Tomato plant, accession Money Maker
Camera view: bottom (45 deg); turntable rotation: 240 degrees
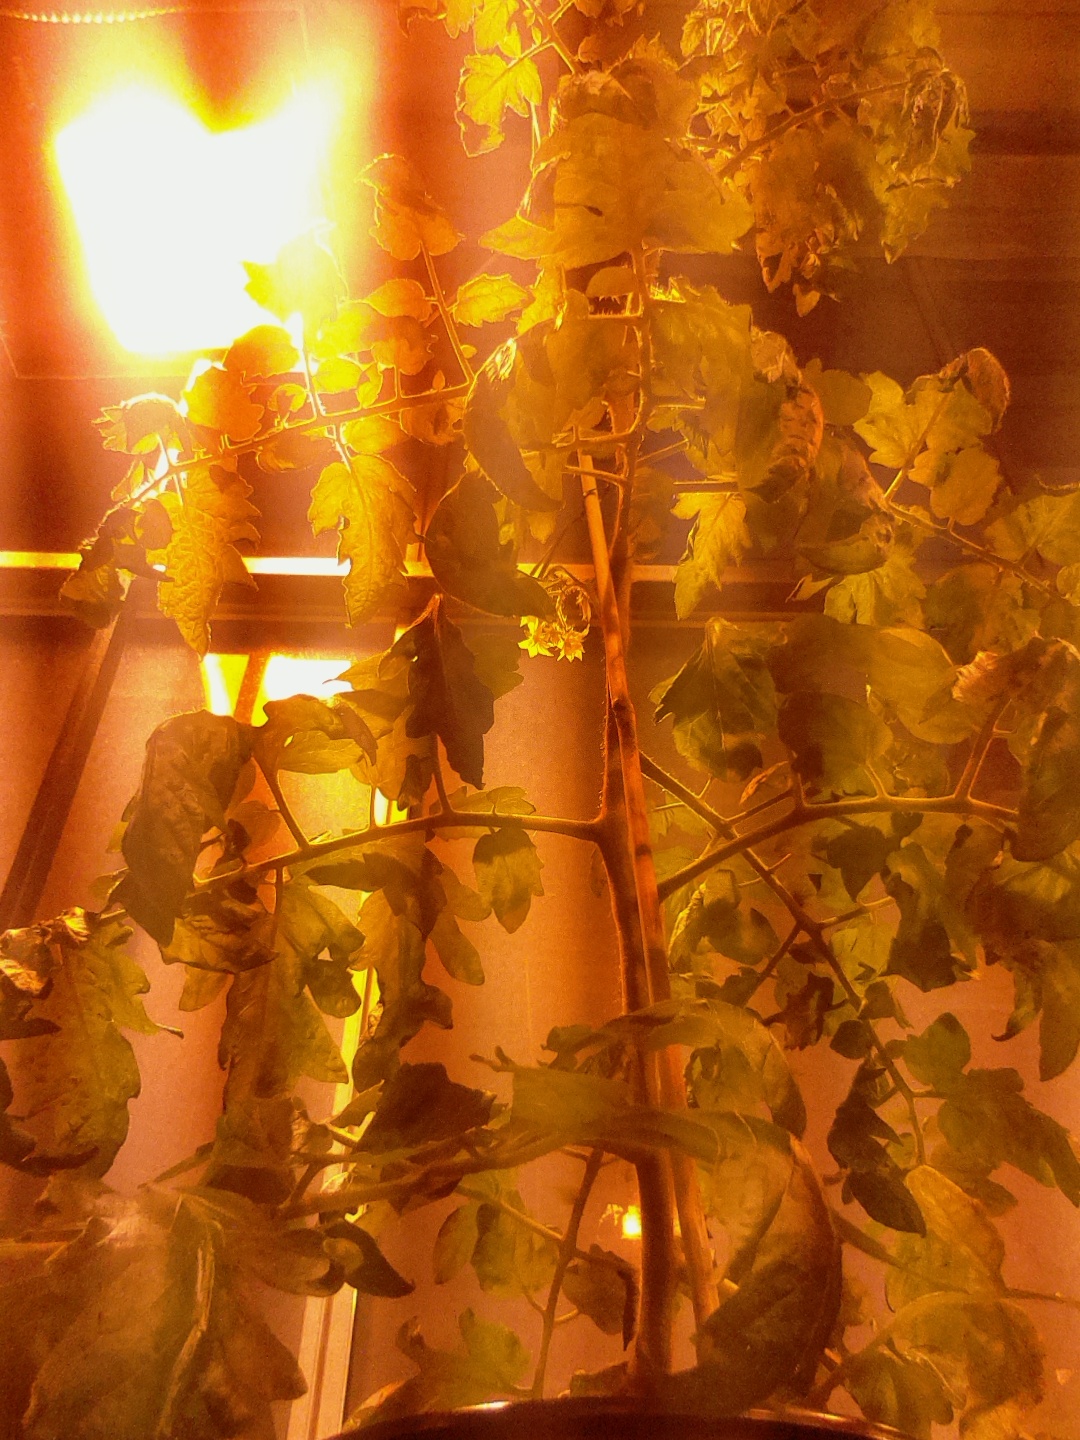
BBCH growth stage 68: Full flowering, 80%-90% of flowers open, more petals falling